Jewel Changi Airport

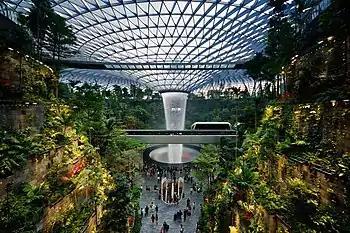
Shiseido forest valley to the left and right

The is one of Asia's largest indoor gardens, spanning five stories and approximately , located in the heart of Jewel Changi Airport. It houses around 3,000 trees and 60,000 shrubs of 120 species that live in high-altitude tropical forests around the world. It was conceived and designed by PWP Landscape Architecture and features the SENSE art installation, a collaboration between Shiseido and the Japanese art collective teamLab.